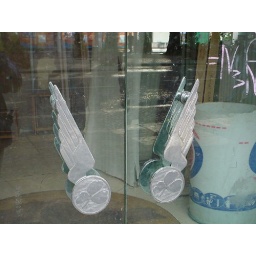
Magnificent door handles on the deserted former Aer Lingus office in O'Connell Street.